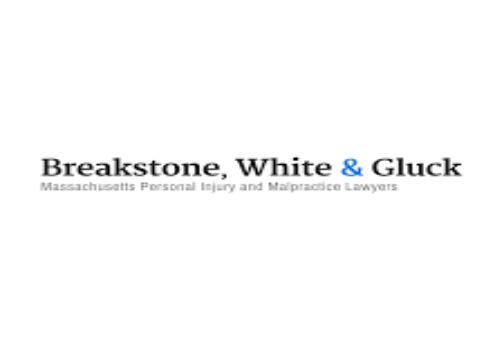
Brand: Breakstone's
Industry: Food